SWR 99.9 FM

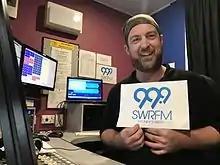
SWR 99.9 FM's breakfast announcer, Busco, holding the new logo

On 1 May 2017, SWR FM rebranded as "SWR Triple 9". The station has since shifted its on-air name to SWR 99.9 FM.